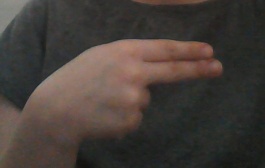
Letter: ain